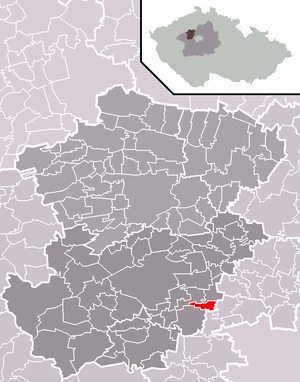
Běloky est une commune du district de Kladno, dans la région de Bohême-Centrale, en Tchéquie. Sa population s'élevait à 184 habitants en 2020.